Z Battery

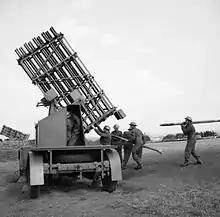
Gunners of the Royal Artillery load a mobile multiple launcher, June 1941

A Z Battery was a short range anti-aircraft weapon system, launching diameter rockets from ground-based single and multiple launchers, for the air defence of Great Britain in the Second World War. The rocket motors were later adapted with a new warhead for air-to-ground use as the RP-3.